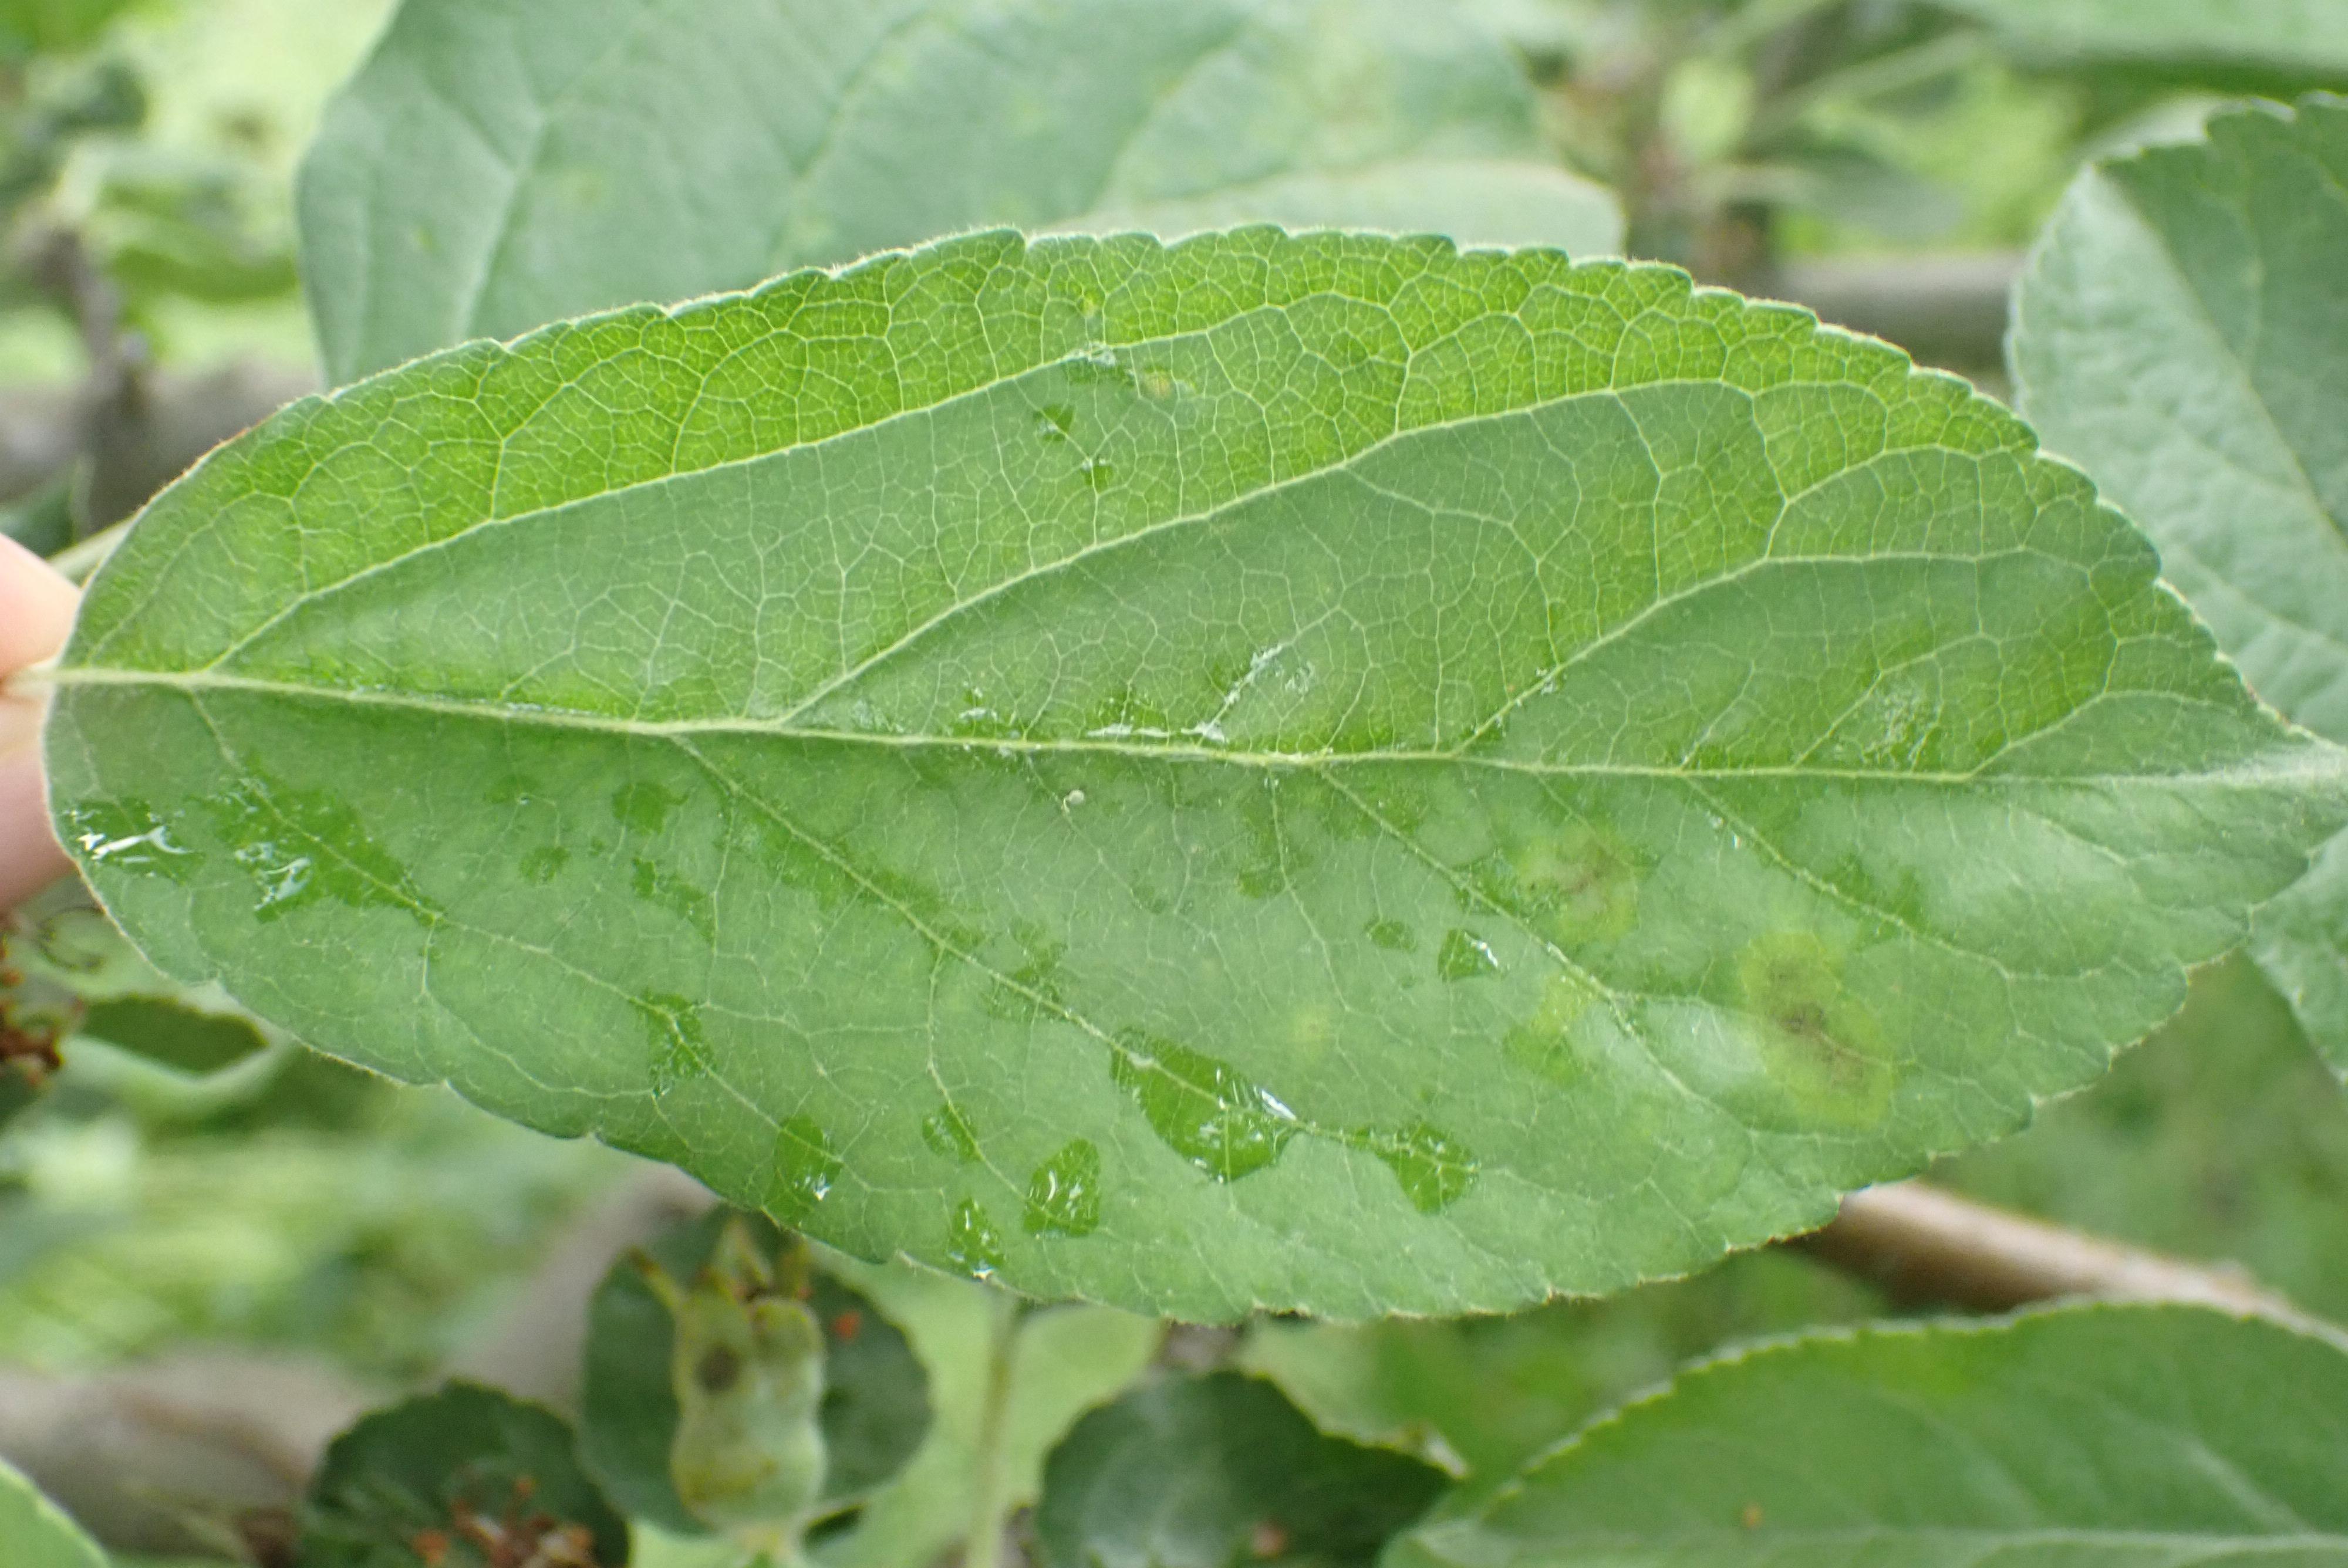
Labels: scab